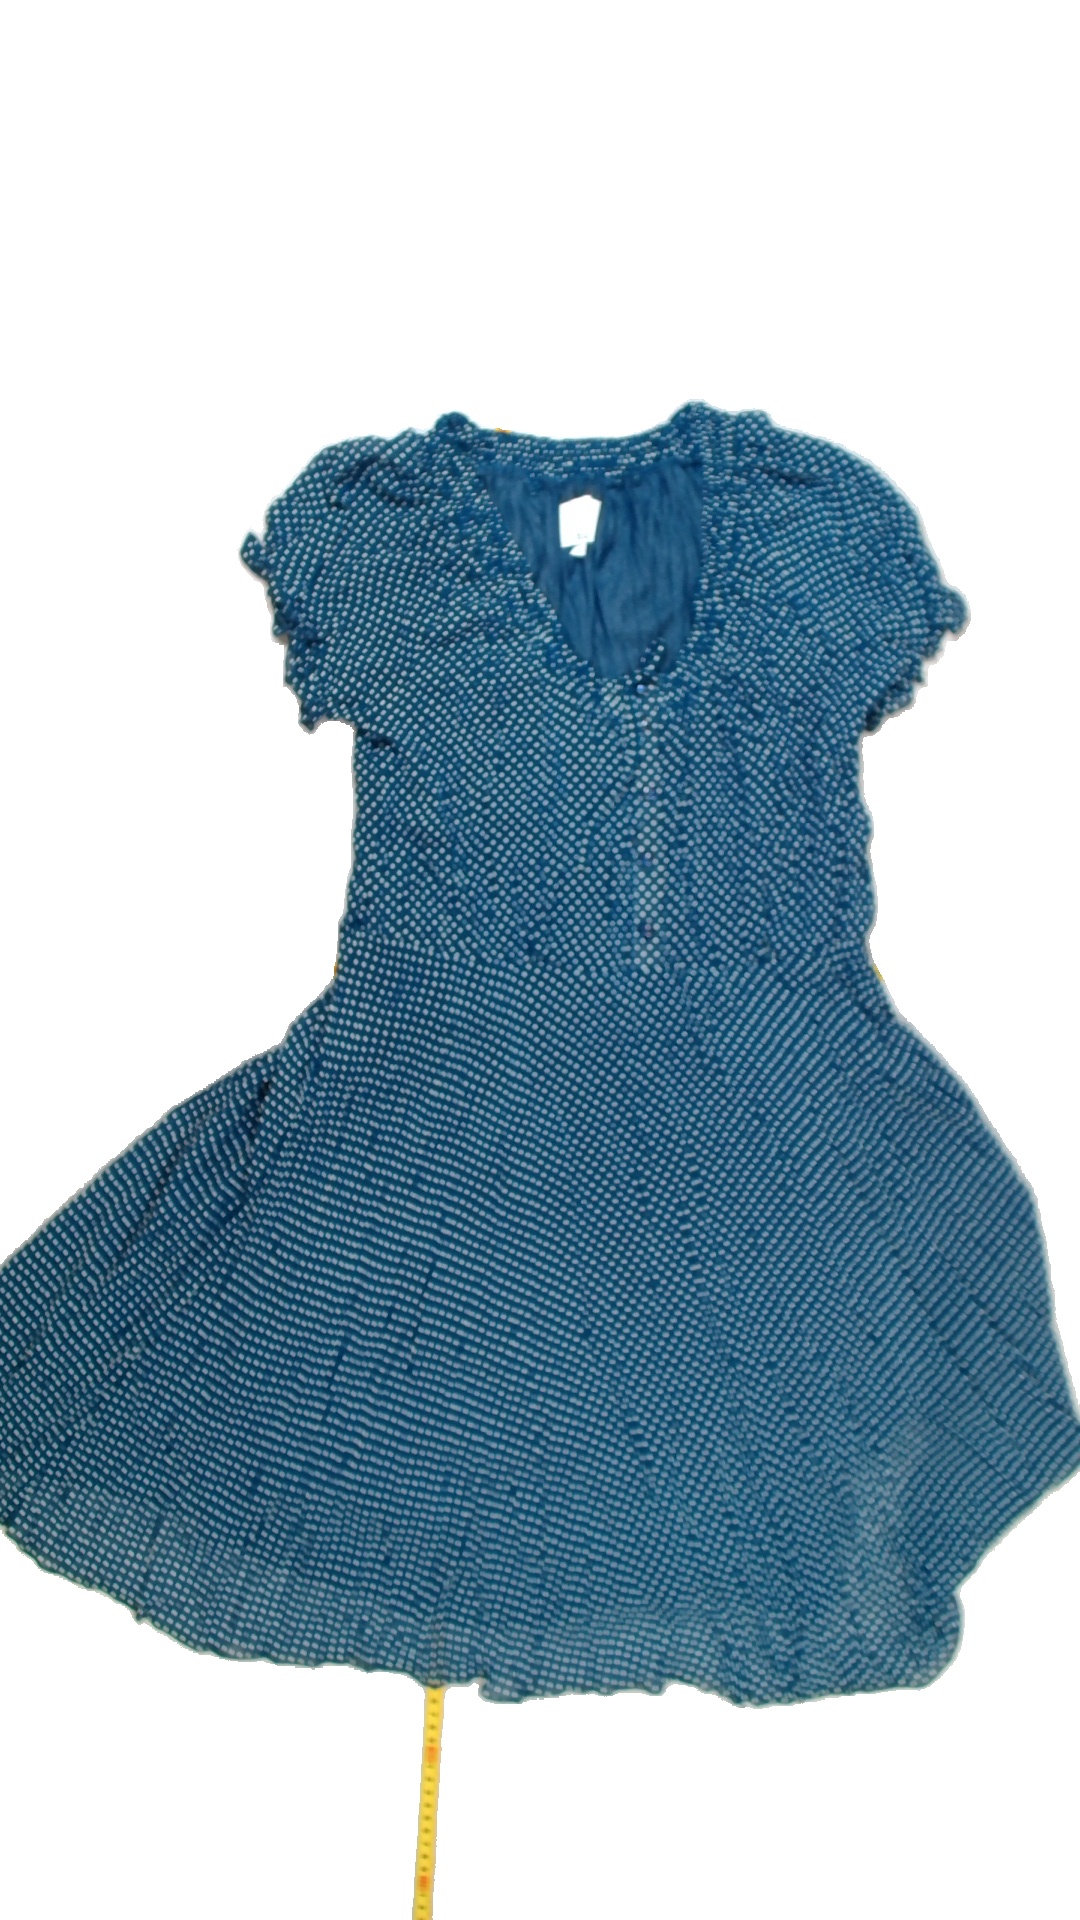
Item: Dress (Ladies)
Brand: Not Applicable
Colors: White, Blue
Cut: Regular, C-collar
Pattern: Dots
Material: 100%polyester
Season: All
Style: No trend
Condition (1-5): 4
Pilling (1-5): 5
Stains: No
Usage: Reuse
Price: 50-100